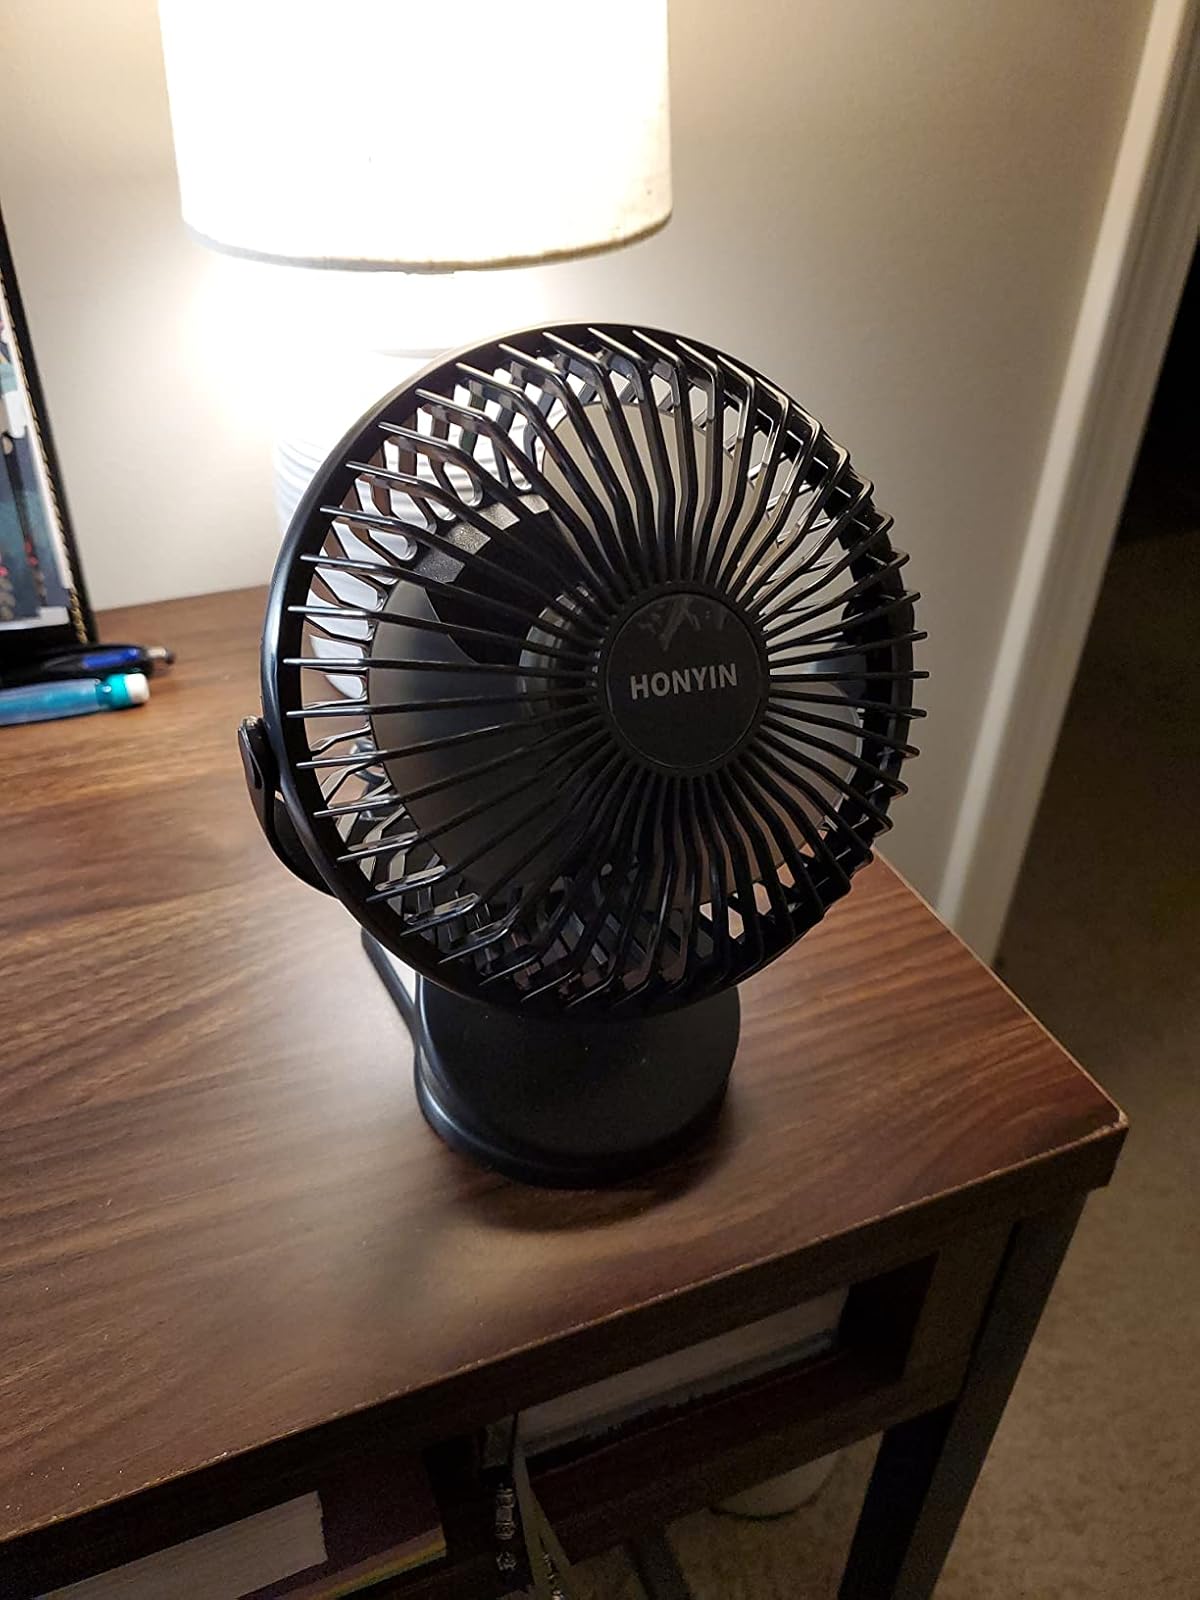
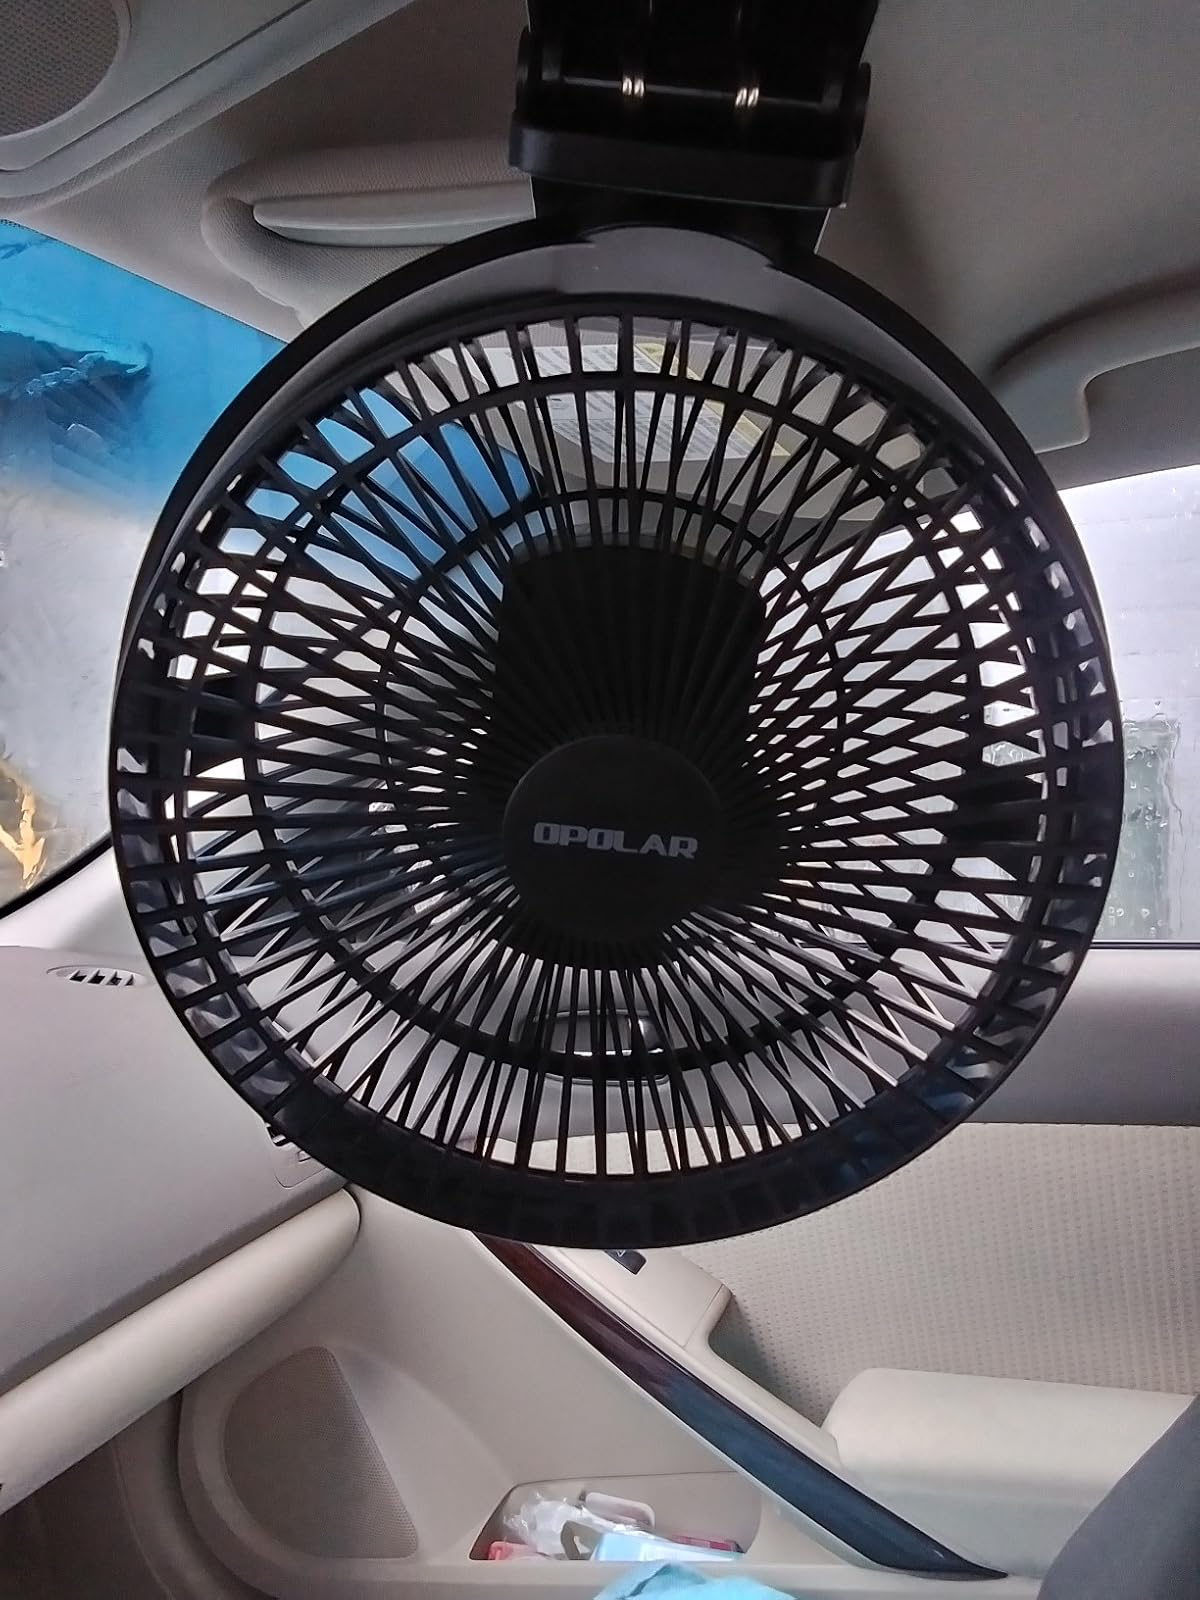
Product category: fan
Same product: no